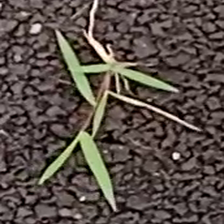
Weed species: Digitaria_SP_(Digitaria Sanguinalis )